Henry McMaster

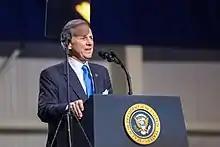
McMaster speaking in February 2017

On February 6, 2017, McMaster's first major action as governor was to request $5.18 billion from President Trump for South Carolina's infrastructure. Trump made no public statement about McMaster's request. Later in February, McMaster announced, "[the] state government is going to have to go on a diet as far as spending." On May 9, 2017, he vetoed a bill that would have raised the state's gas tax by 12 cents—the largest tax increase in state history—but the South Carolina General Assembly overrode his veto the following day. McMaster said the state had "plenty of money in the system to do all the work on the roads if we would just apply it to the roads that need the work...It's not necessary to put yet another tax on the people of South Carolina." In 2023, McMaster appointed Democrat Brian J. Gaines as Comptroller General in a recess appointment.